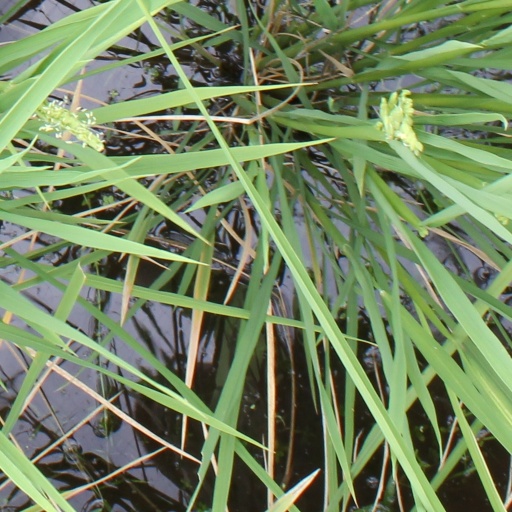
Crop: rice